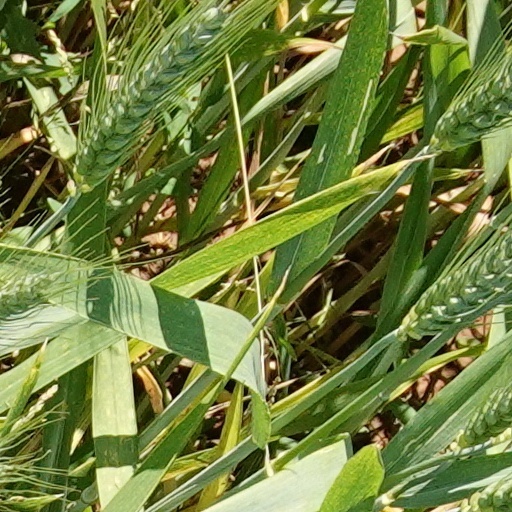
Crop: wheat